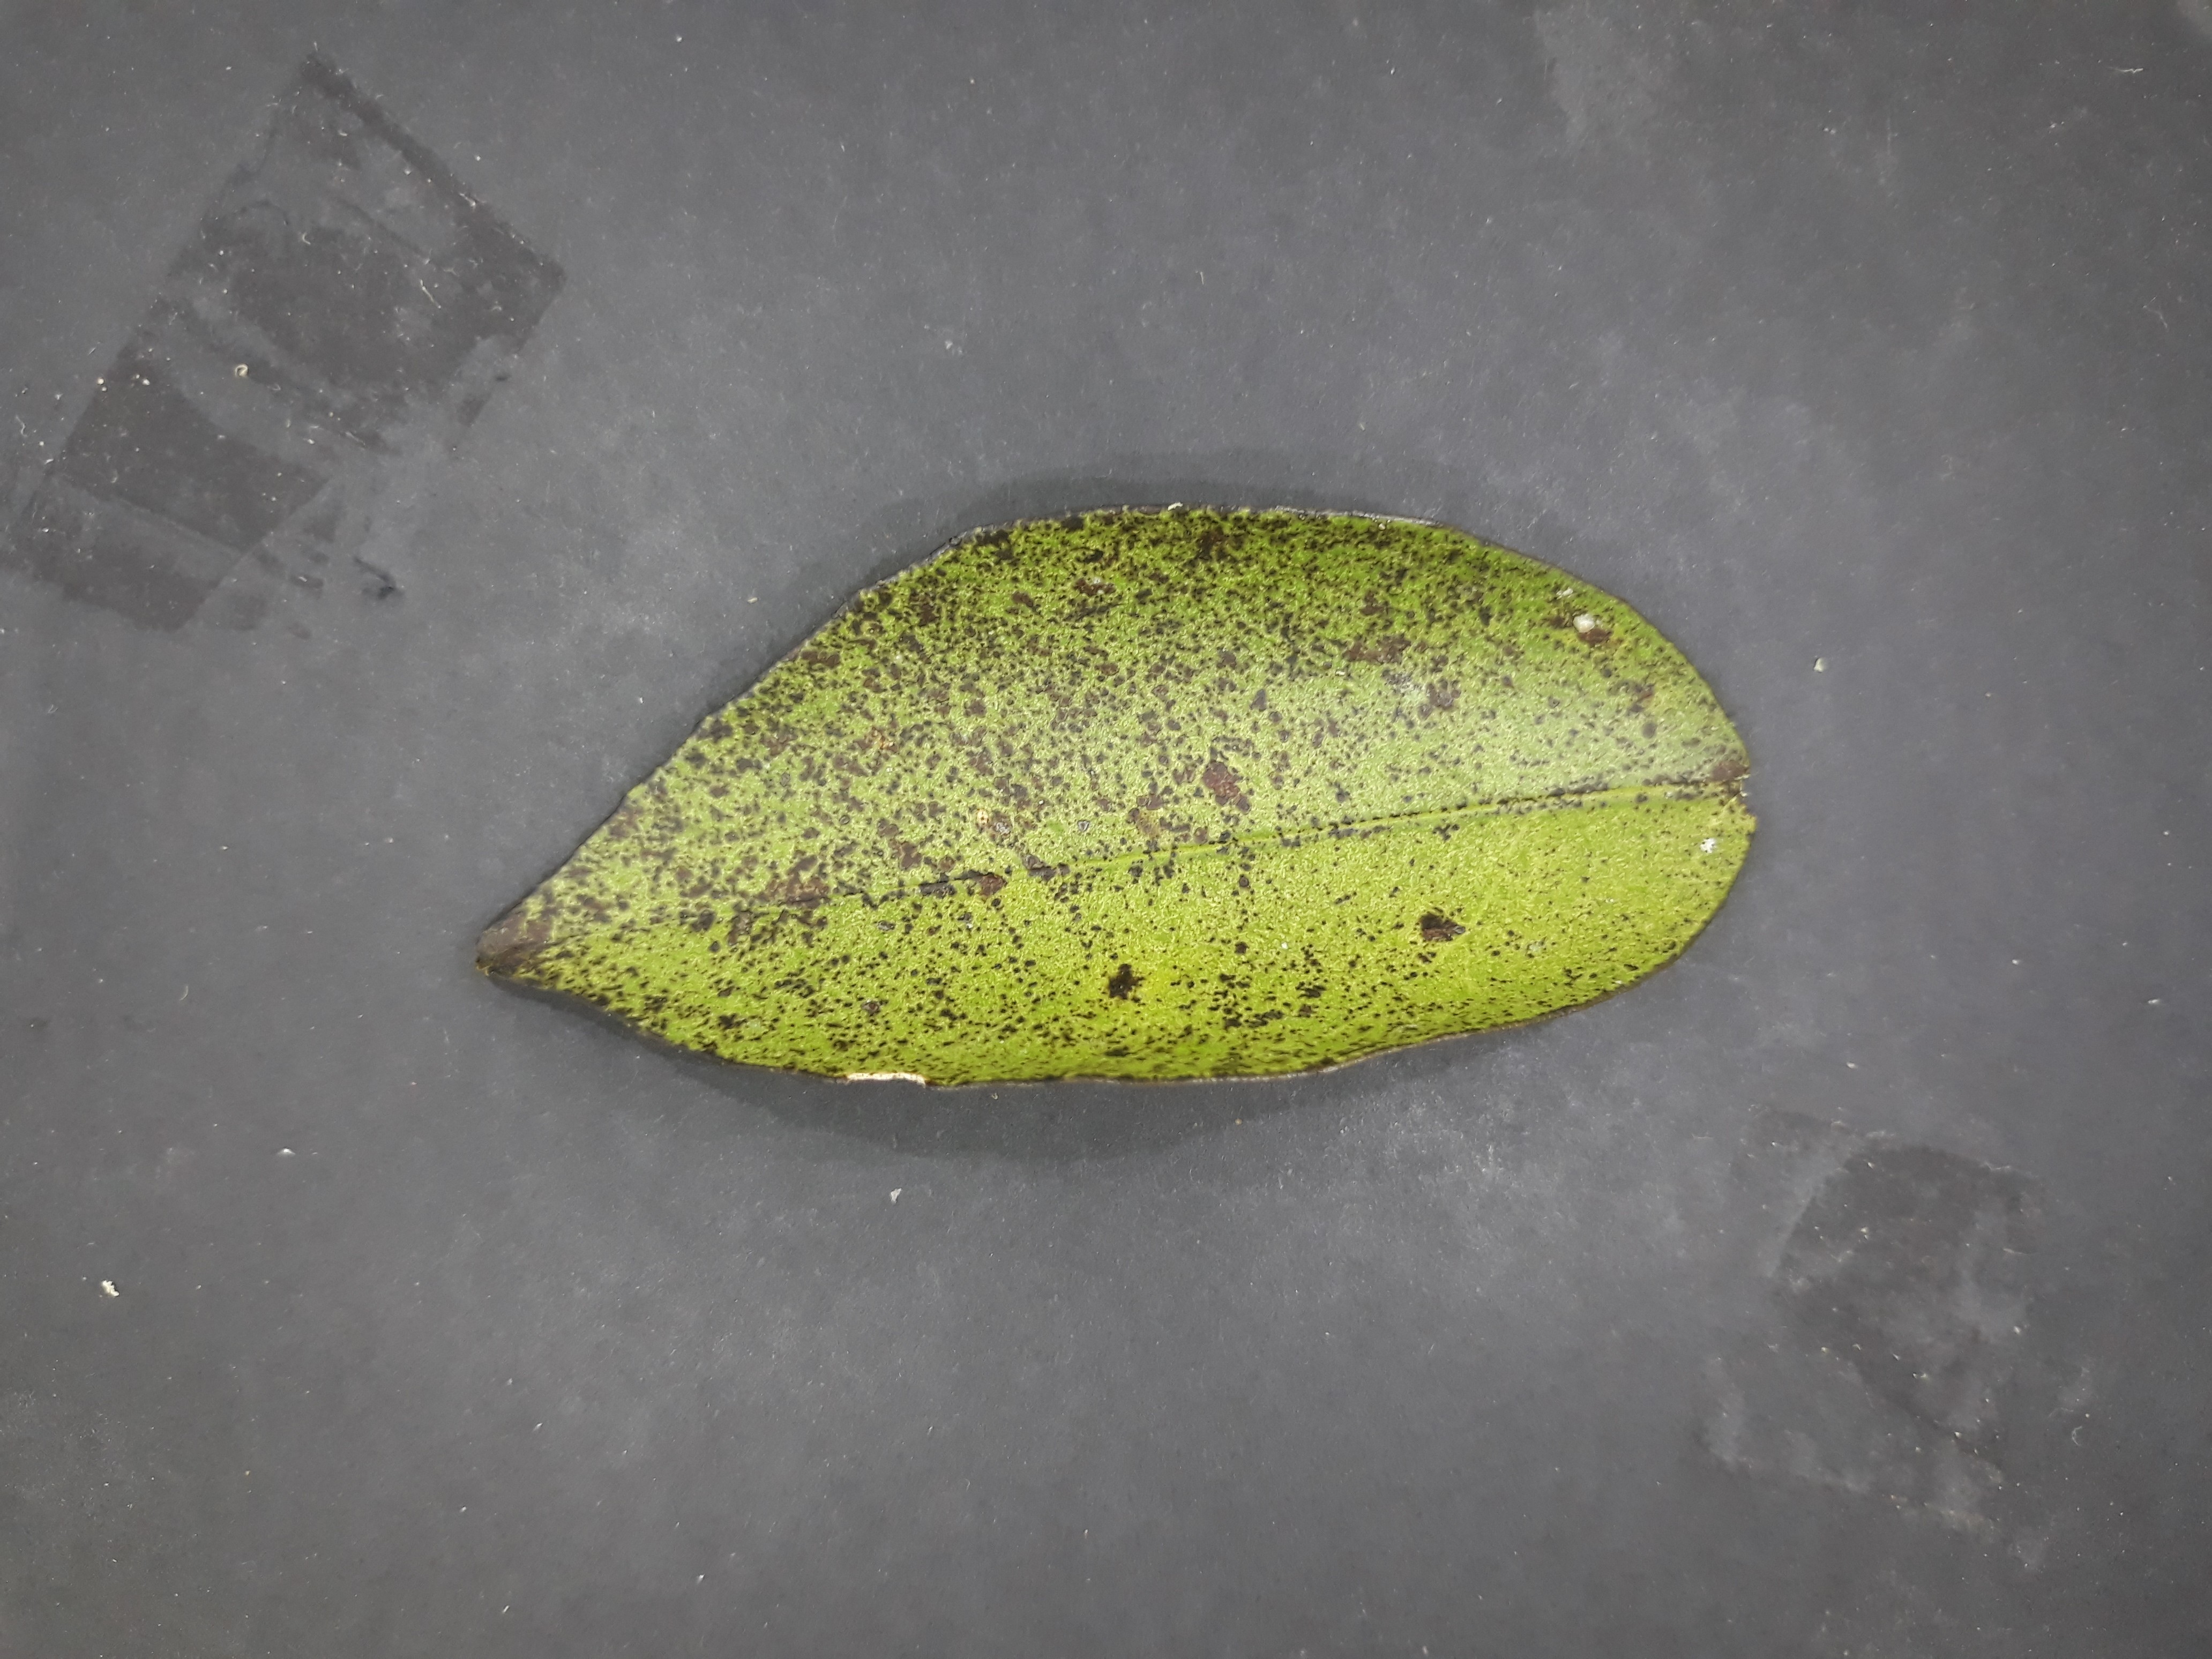
Label: Greasy_spot